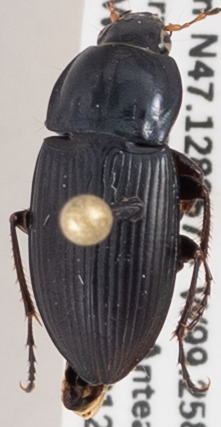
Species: Poecilus lucublandus
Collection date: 2017-09-12
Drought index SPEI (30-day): -0.46
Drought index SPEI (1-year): -0.9
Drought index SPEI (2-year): -0.32